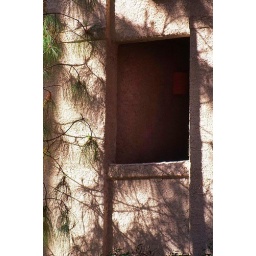
Shadows on the stone wall of a castle in Northumberland, England.....near Whitfield.....